Thomas Baker (Royal Navy officer)

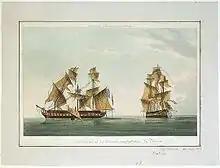
The battle-scarred HMS "Phoenix" and "Didon" shortly after their engagement on 10 August 1805, depicted by Thomas Whitcombe

Baker and the "Nemesis" had been assigned to enforce the blockade of naval stores to the French and Dutch dockyards, with a small squadron under his command. On 25 July he approached a convoy of six merchantmen off Ostend, that was being escorted by the 40-gun Danish frigate "Freja", and announced his intention to search the merchants, as he suspected them of carrying stores to be used by the French. The commander of the "Freja", Captain Krabbe, announced that he would fire on any boat that Baker sent to carry this out. Baker did so anyway and the Danish opened fire, but missed the boat. The shot hit the "Nemesis" and killed a man. Incensed, Baker ordered a general action and after 25 minutes fighting, subdued the "Freja". The "Freja" and the convoy were escorted into the Downs, where the commander of the station, Vice-Admiral Skeffington Lutwidge, ordered that the "Freja" continue to fly the Danish colours while the matter was investigated.